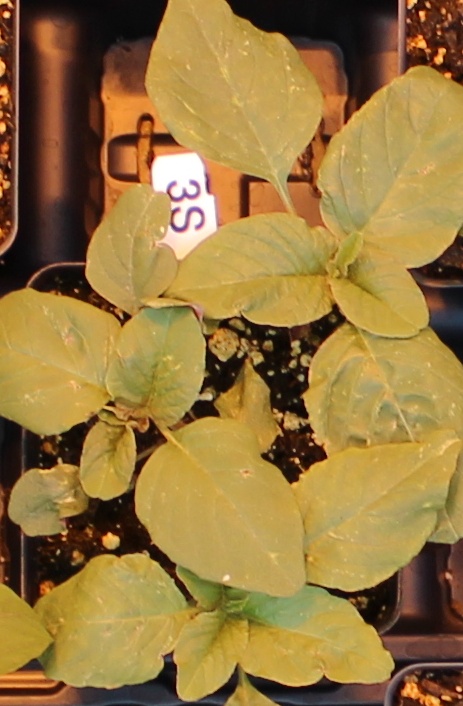
Label: Redroot Pigweed